Titan: The Life of John D. Rockefeller, Sr.

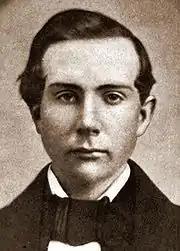
Rockfeller at 18 years old

"Titan" begins during Rockefeller's childhood and describes his formative years living with two very different parents: a devout Baptist mother and a traveling salesman father. William Avery Rockefeller was a grifter and peddler of snake oil health cures. A neighbor of the family once remarked, "They had a big jug full of medicine, and they treated all diseases from the same jug." William practiced bigamy as well. He abandoned the family for long stretches of time, much of it spent with an entirely separate family in Philadelphia. He also moved a mistress into the Rockefeller household and fathered children with both her and John's mother. Chernow traces John's longstanding Christian faith as well as his frugal nature to the influence, both positive and negative, of his parents.